Leipzig Prison

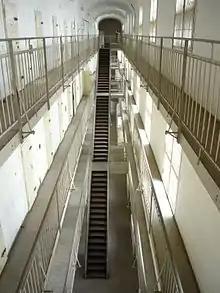
Former cell block within Leipzig Prison

Most of the prison was demolished in 2003. However, the historic façades and the execution site were preserved. In 2017, work was started to turn the former prison site into an extension of the nearby court building, starting with offices for public prosecutors.